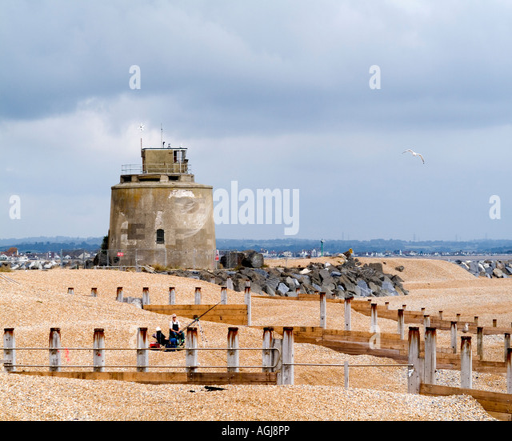
building function at the entrance